Chengdu J-20

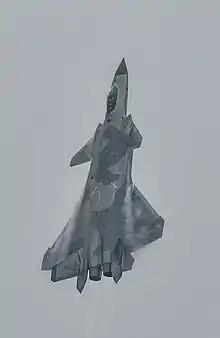
Chengdu J-20 showcasing maneuverability at Airshow China 2018.

The J-20 has a long and blended fuselage, with a chiseled nose section and a frameless canopy. Immediately behind the cockpit are low-observable diverterless supersonic inlet (DSI) intakes. All-moving canard surfaces with pronounced dihedral are placed behind the intakes, followed by leading edge extensions (LERX) merging into the delta wing with forward-swept trailing edges. The aft section has twin outward canted all-moving fins, short but deep ventral strakes, and conventional or low-observable engine exhausts.